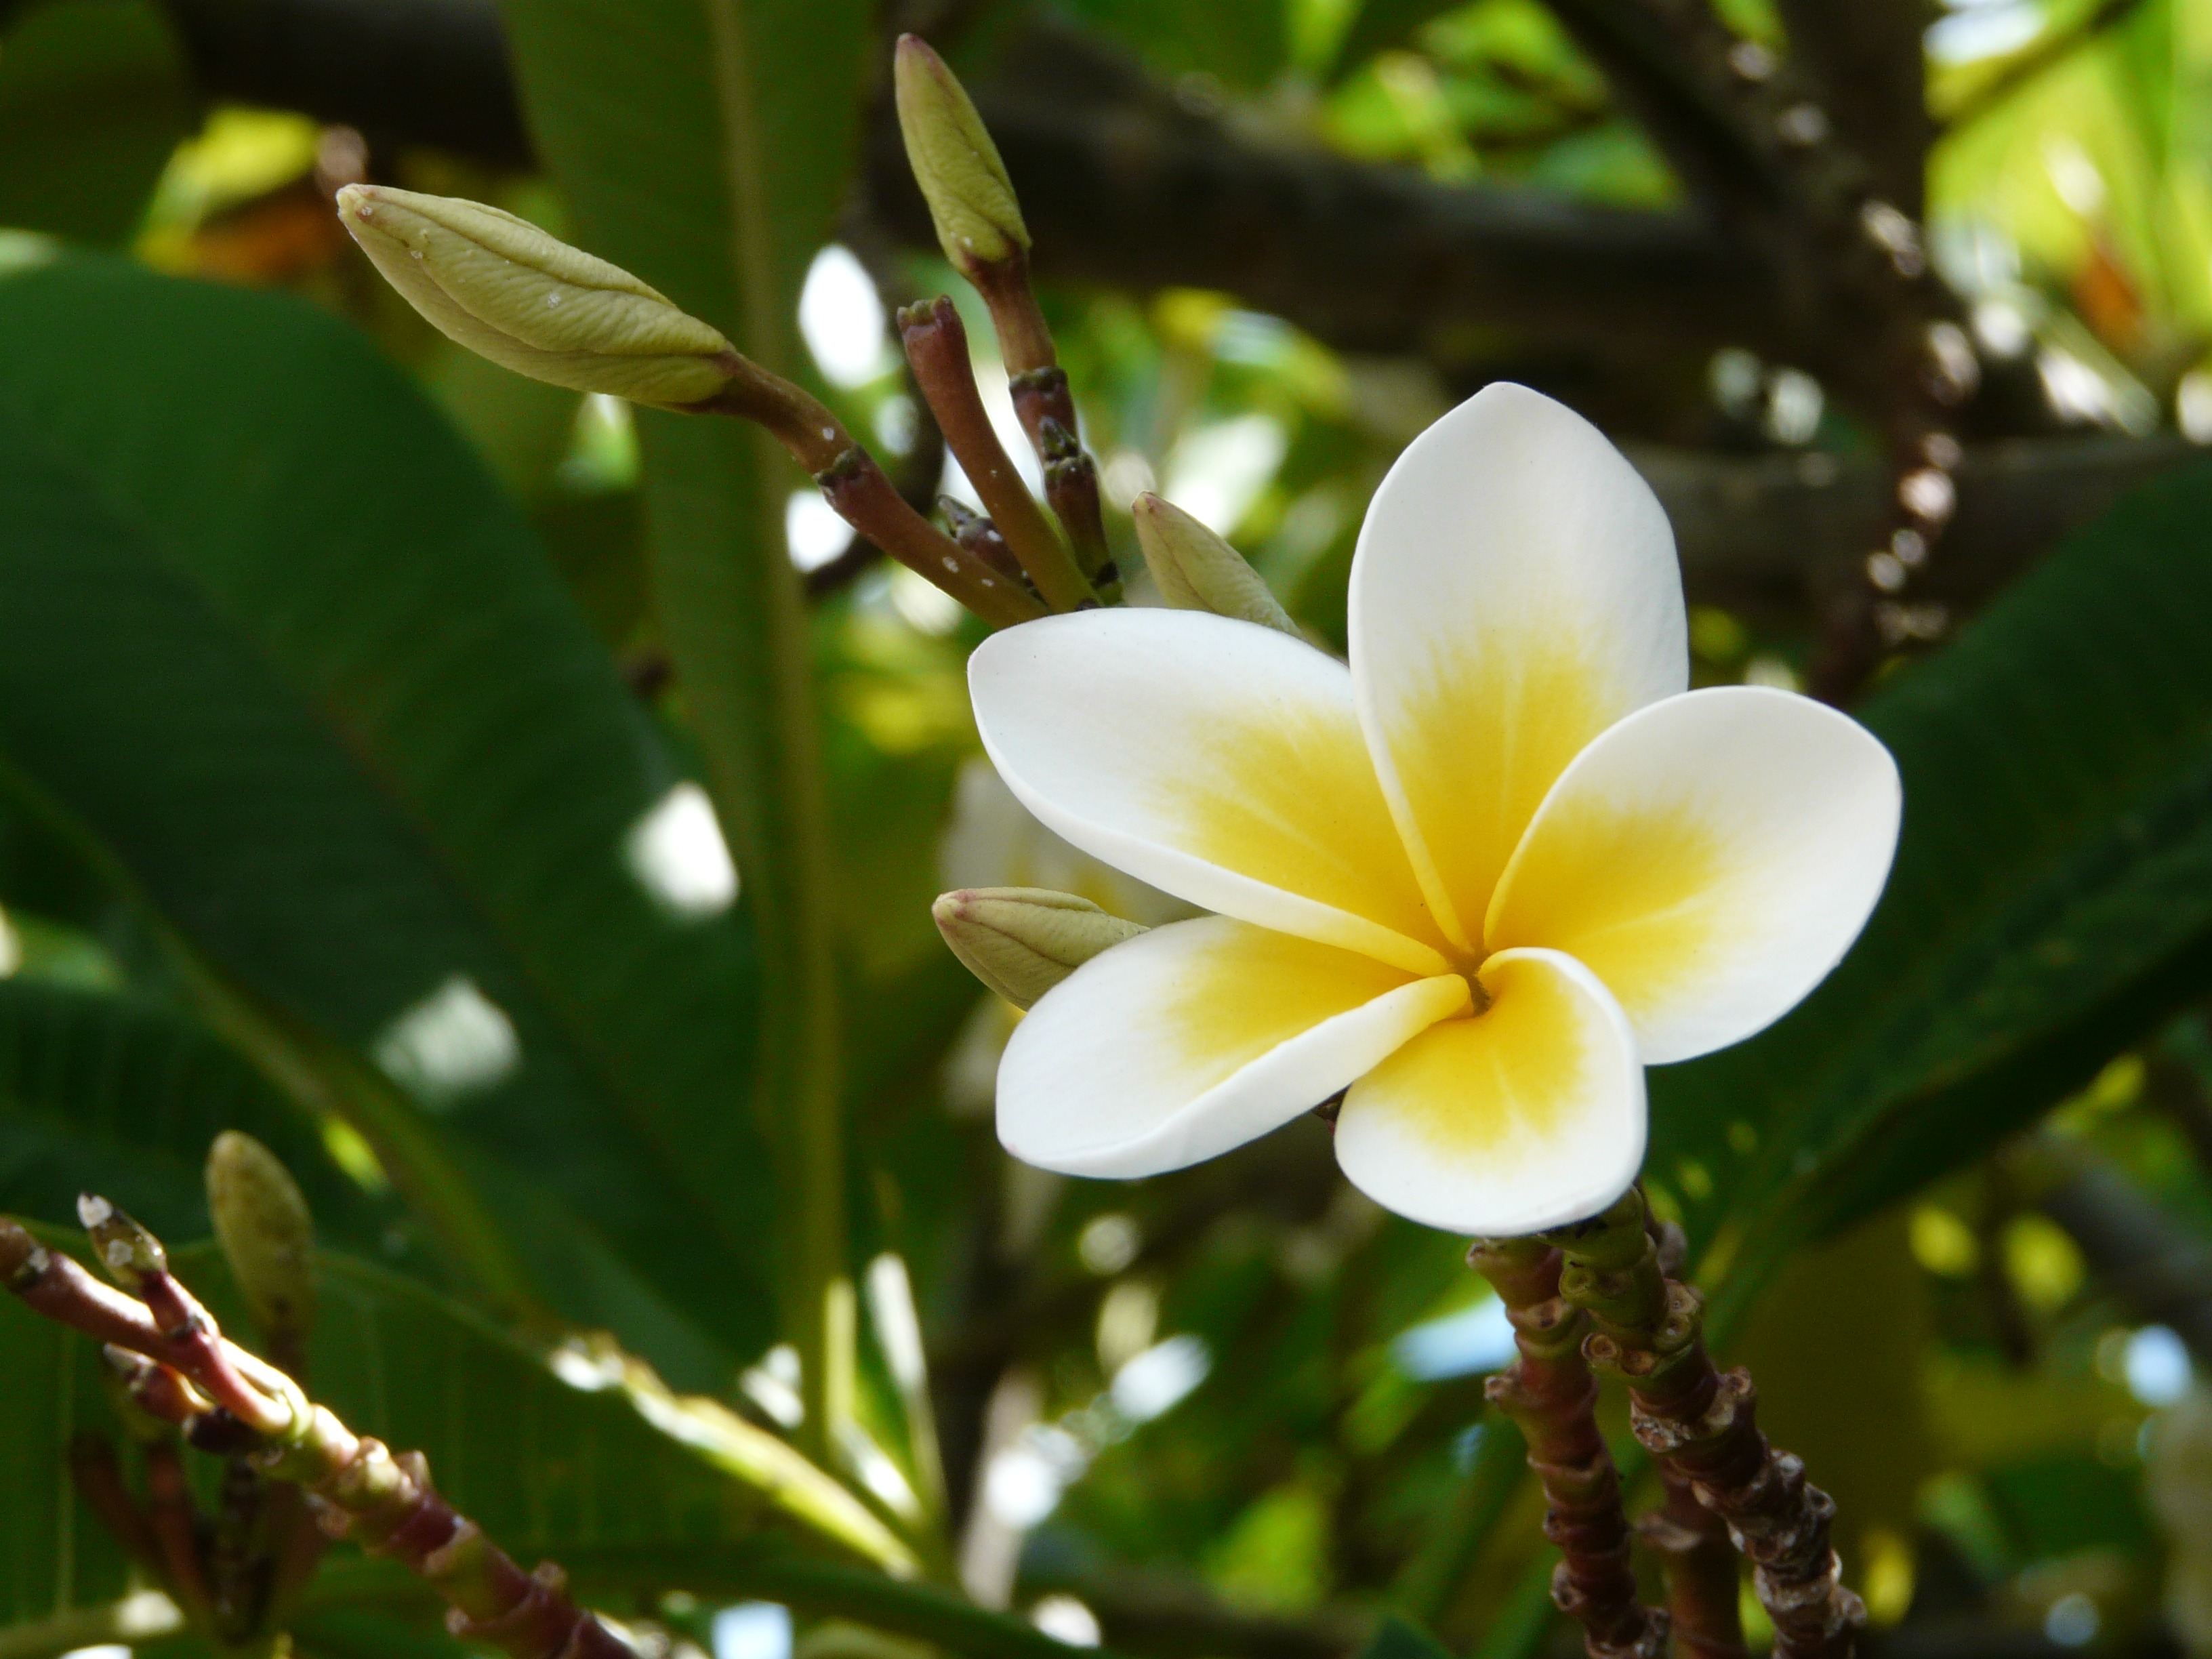
tree, nature, branch, blossom, plant, white, sunlight, leaf, flower, green, evergreen, botany, yellow, flora, wildflower, close up, shrub, plumeria, macro photography, frangipani, jasmine, flowering plant, mauritius, land plant